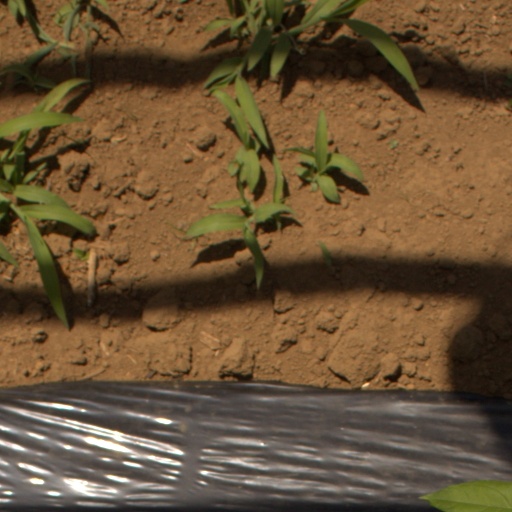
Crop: Jerusalem artichoke